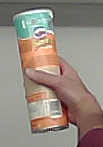
Product: pringles_paprika